Alexandre Isaac

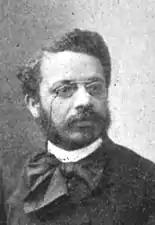
Alexandre Isaac senate portrait

In 1890 Isaac was deeply involved in the discussion of the bill to extend the 1888 bill concerning the Algerian indigenous people.